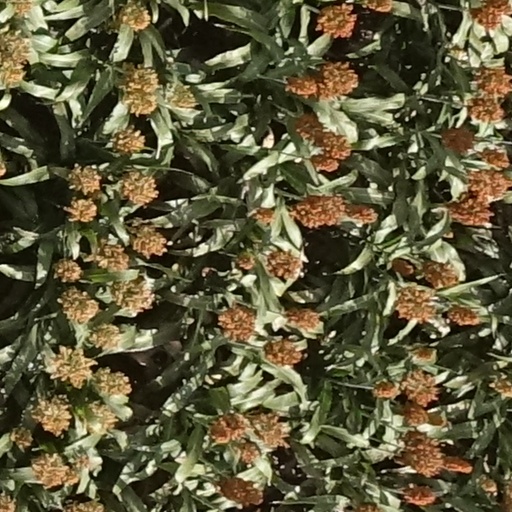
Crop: sorghum